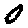
Label: 0